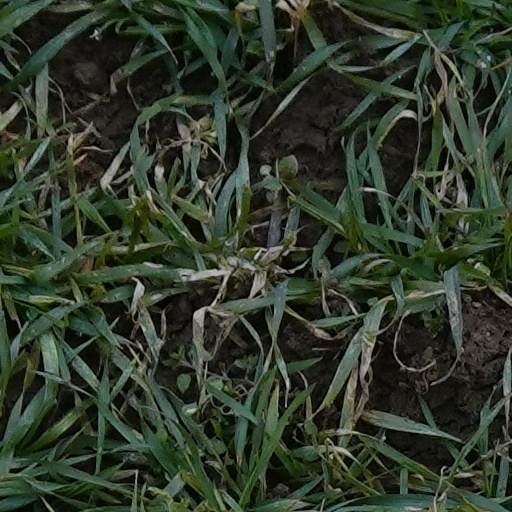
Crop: wheat